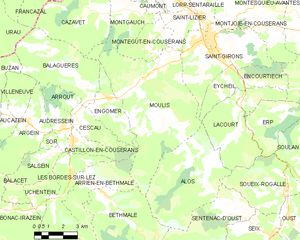
Carte des communes françaises: Moulis
Moulis est une commune française située dans le département de l'Ariège, en région Occitanie.